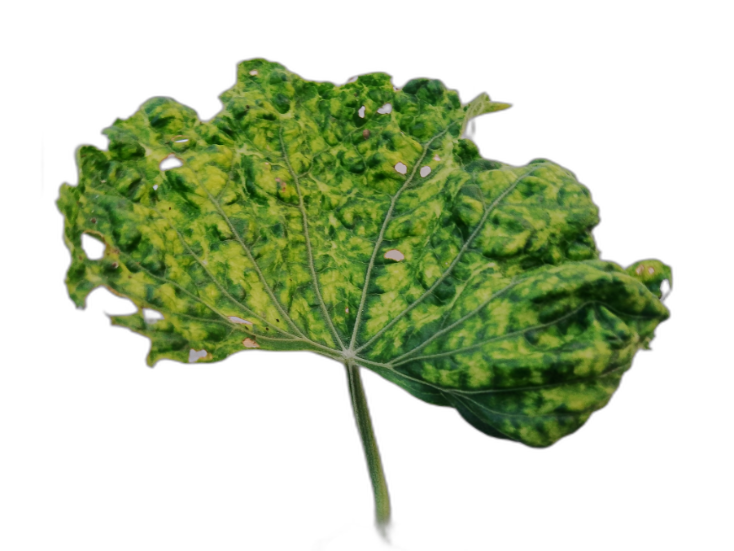
Crop: Zucchini
Label: Yellow_Mosaic_Virus